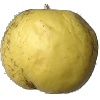
Label: Apple Golden 1